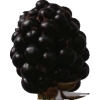
Label: blackberry